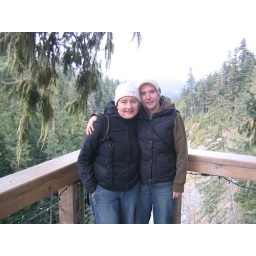
myself and edwina in a tree house about 150ft from ground, and bears thankfully